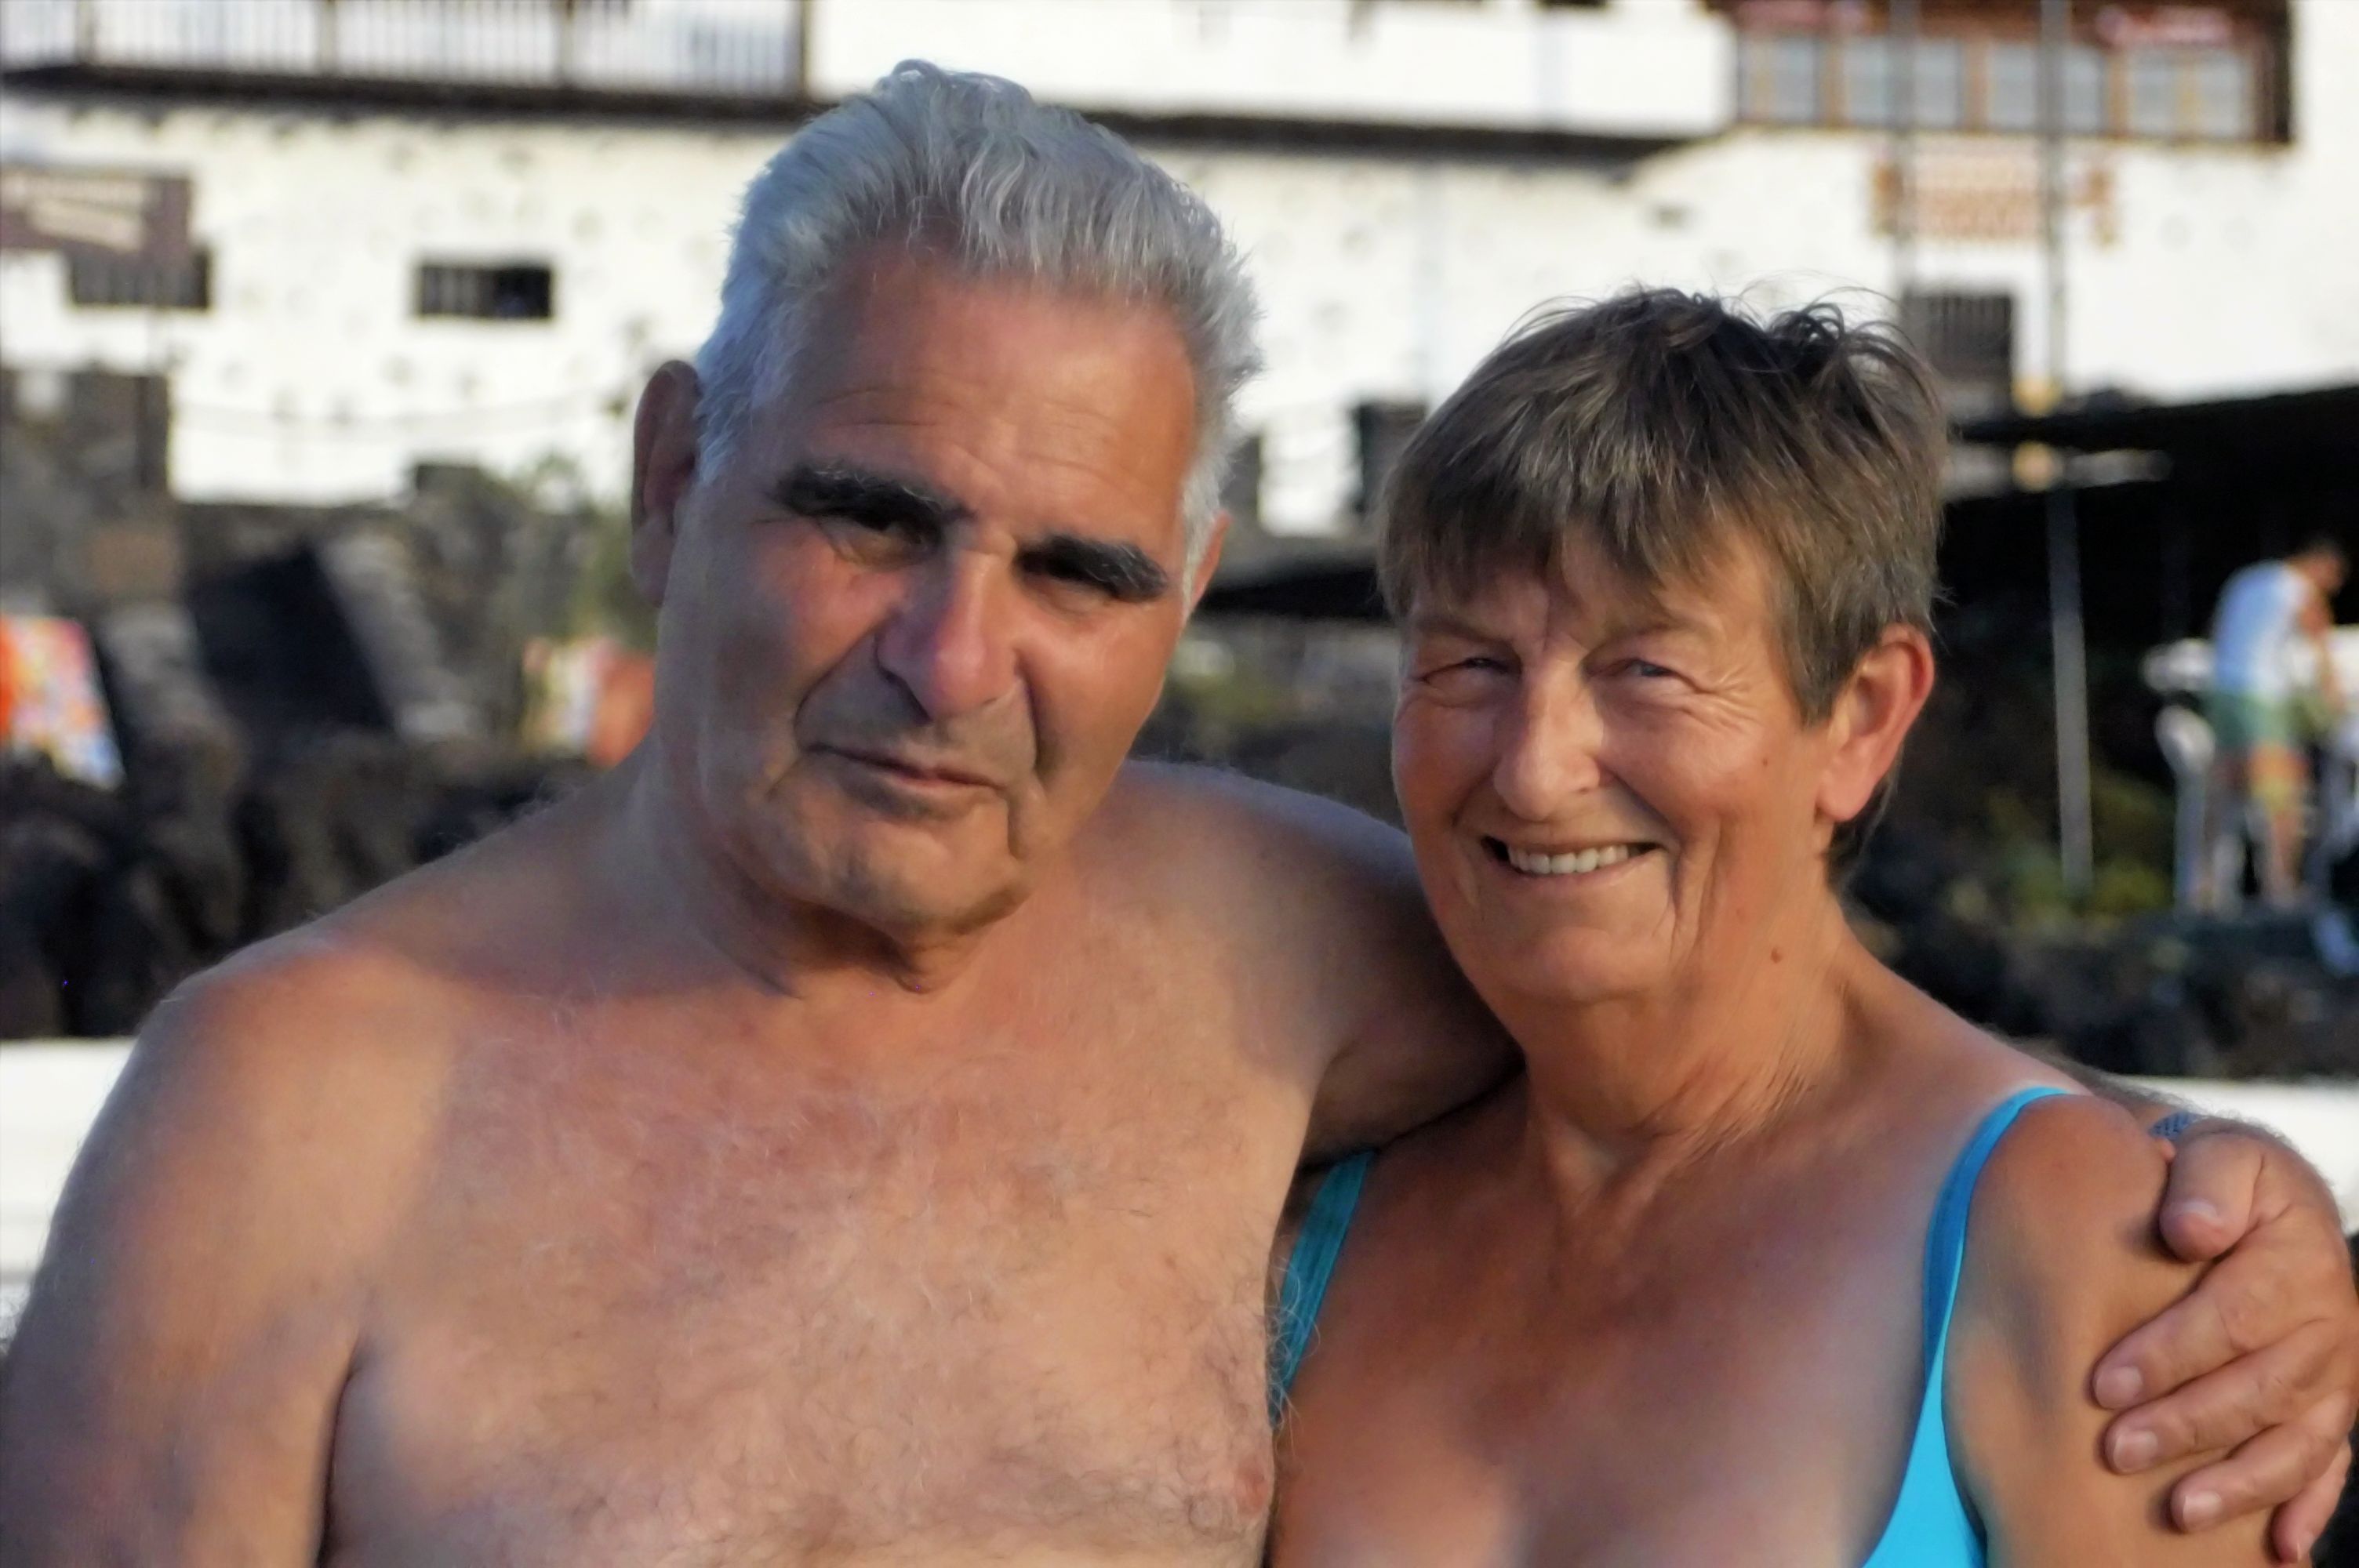
man, person, people, male, muscle, barechestedness, chest hair